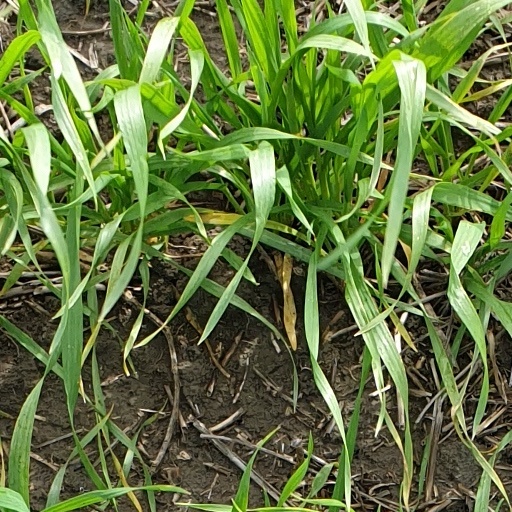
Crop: wheat